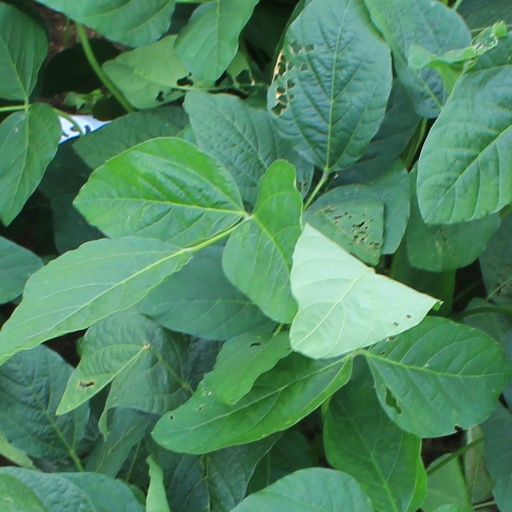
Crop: soybean